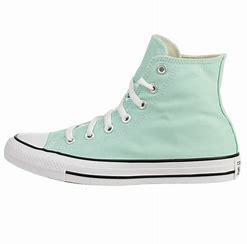
Brand: Converse
Model: Ctas Hi